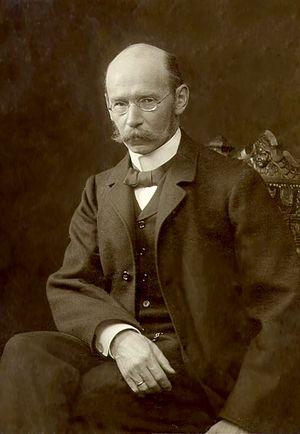
Karl Hermann Struve était un astronome allemand né en Russie, membre de la célèbre famille d'astronomes Struve. En russe son nom est parfois orthographié German Ottovitch Struve ou German Ottonovitch Struve. Cependant, il passa l'essentiel de la seconde partie de sa carrière en Allemagne.